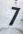
Number: 7